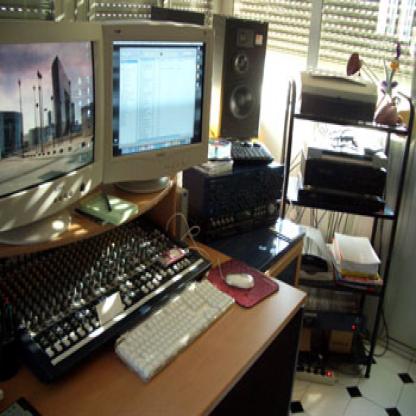
Scene: Indoor